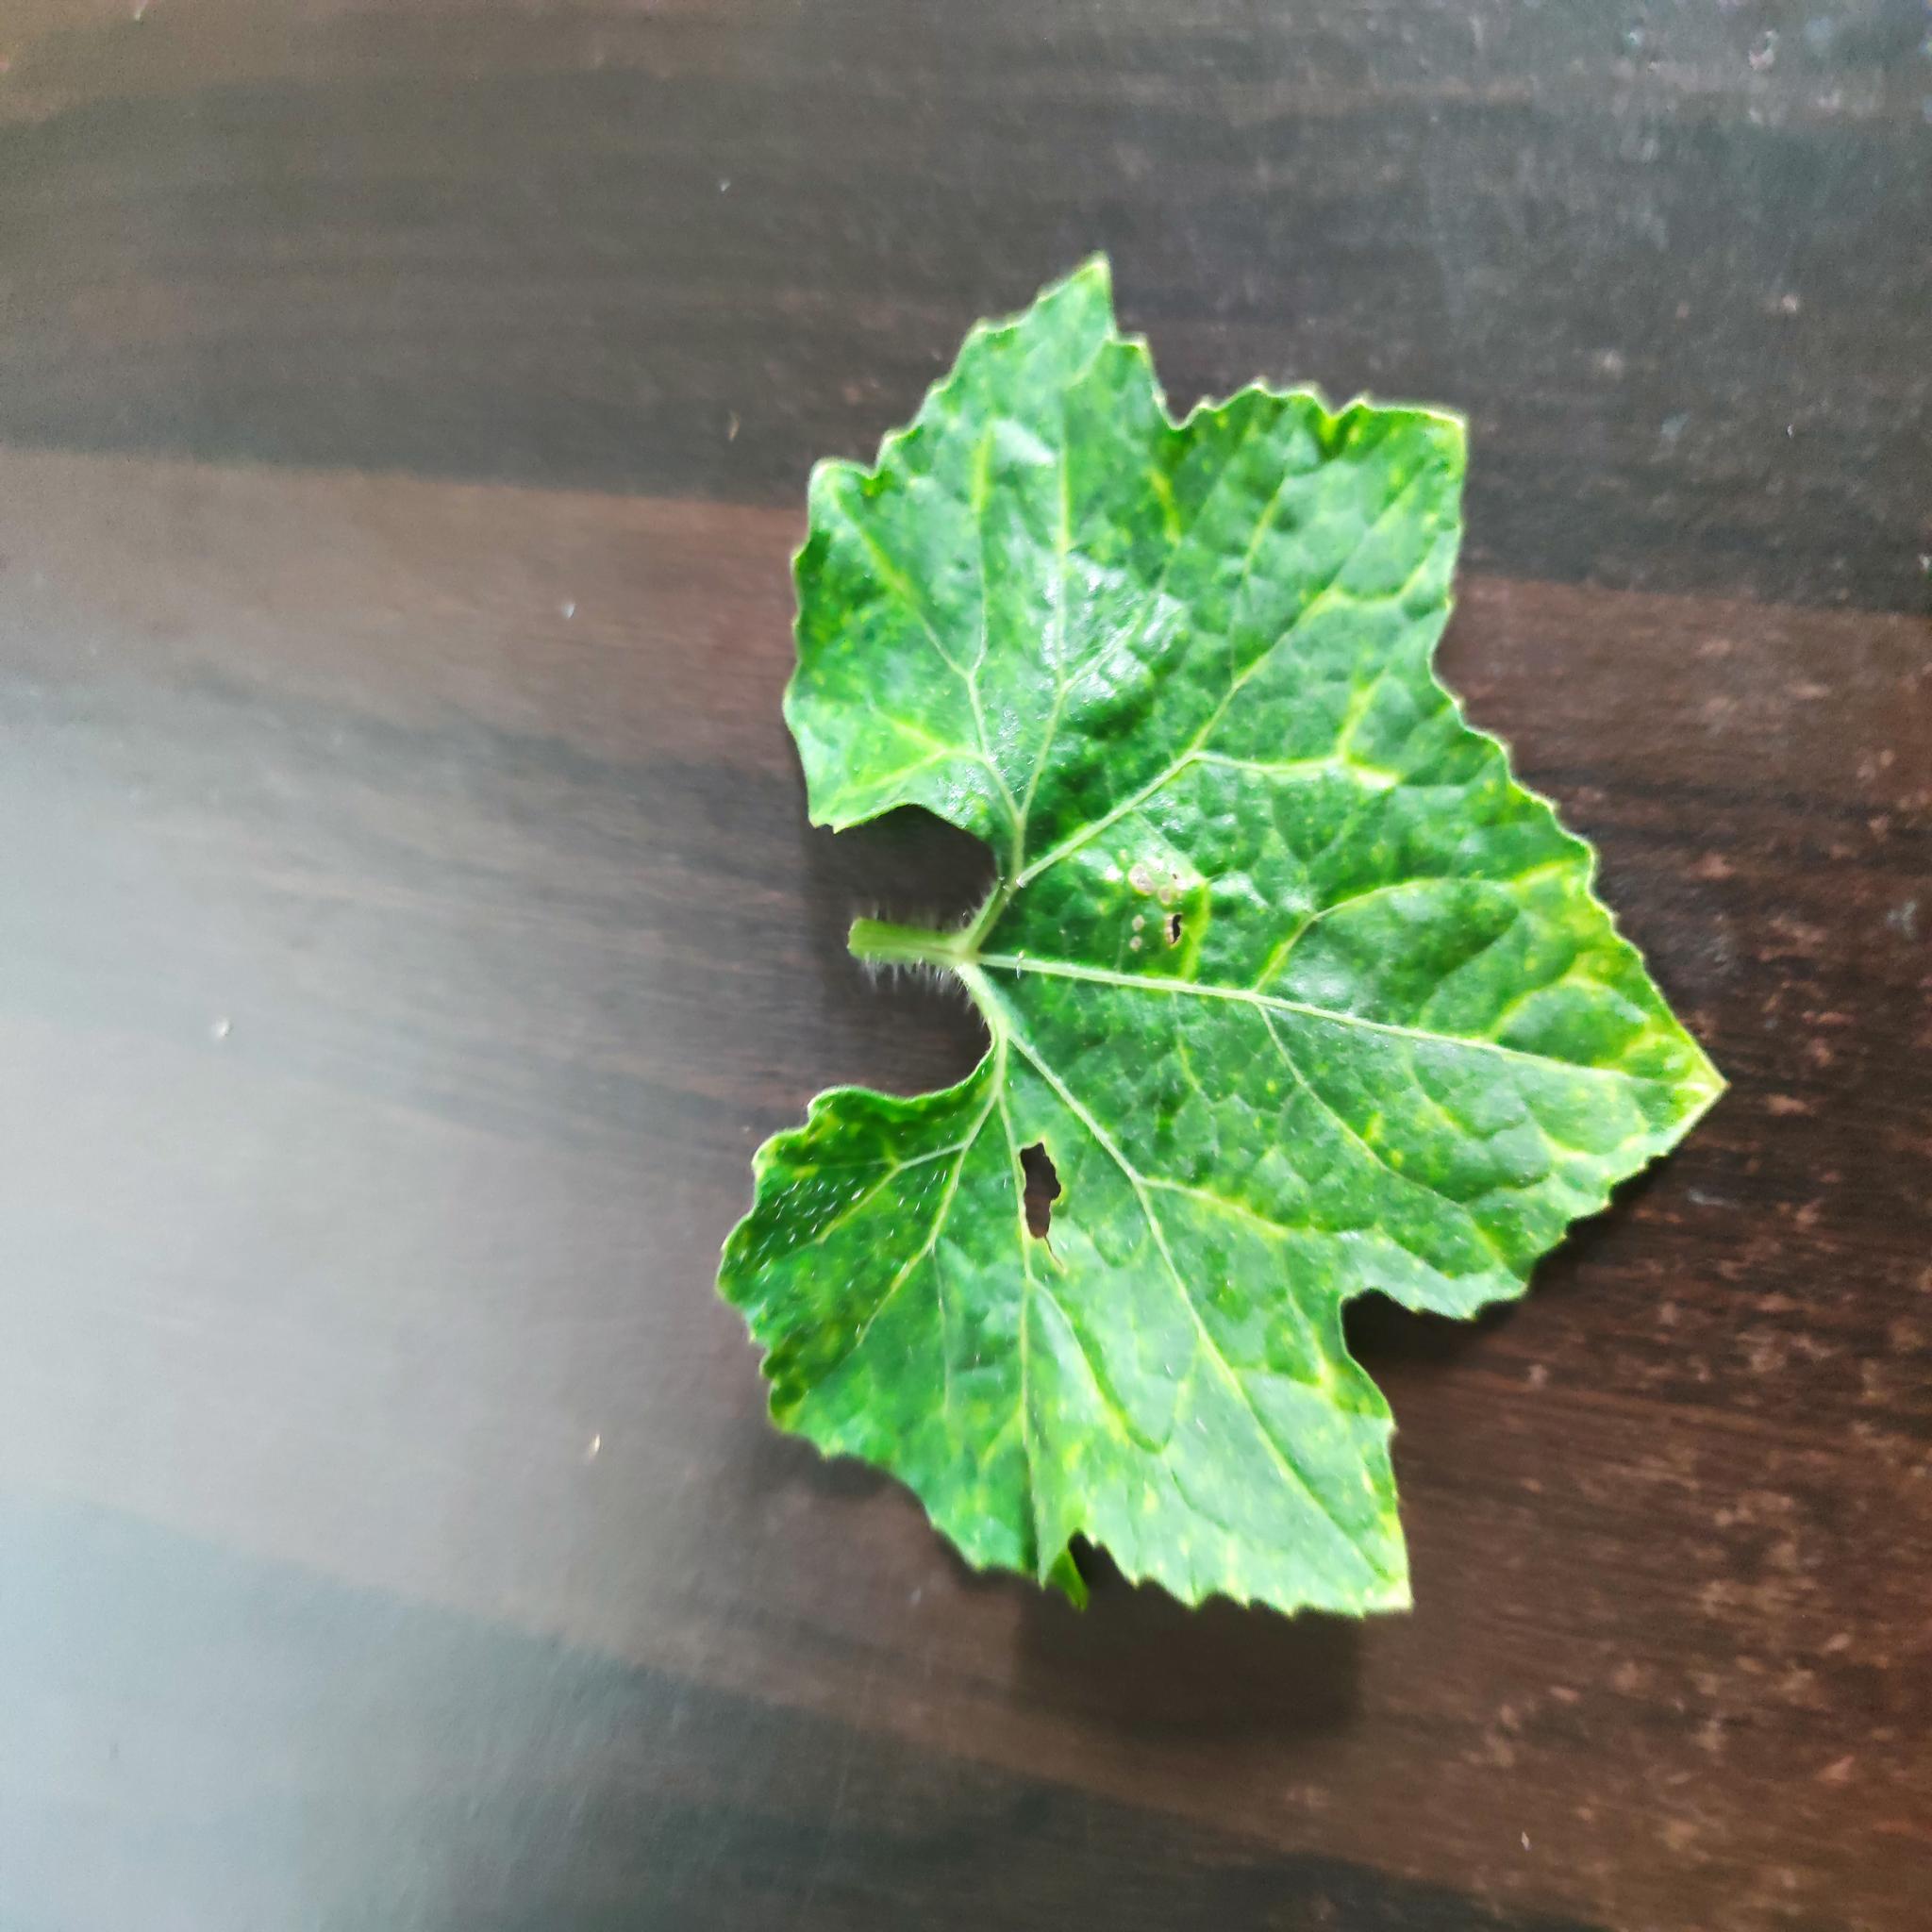
Label: Downy mildew